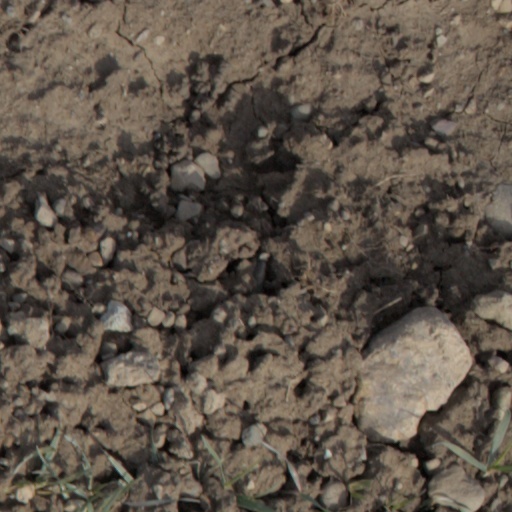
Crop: wheat